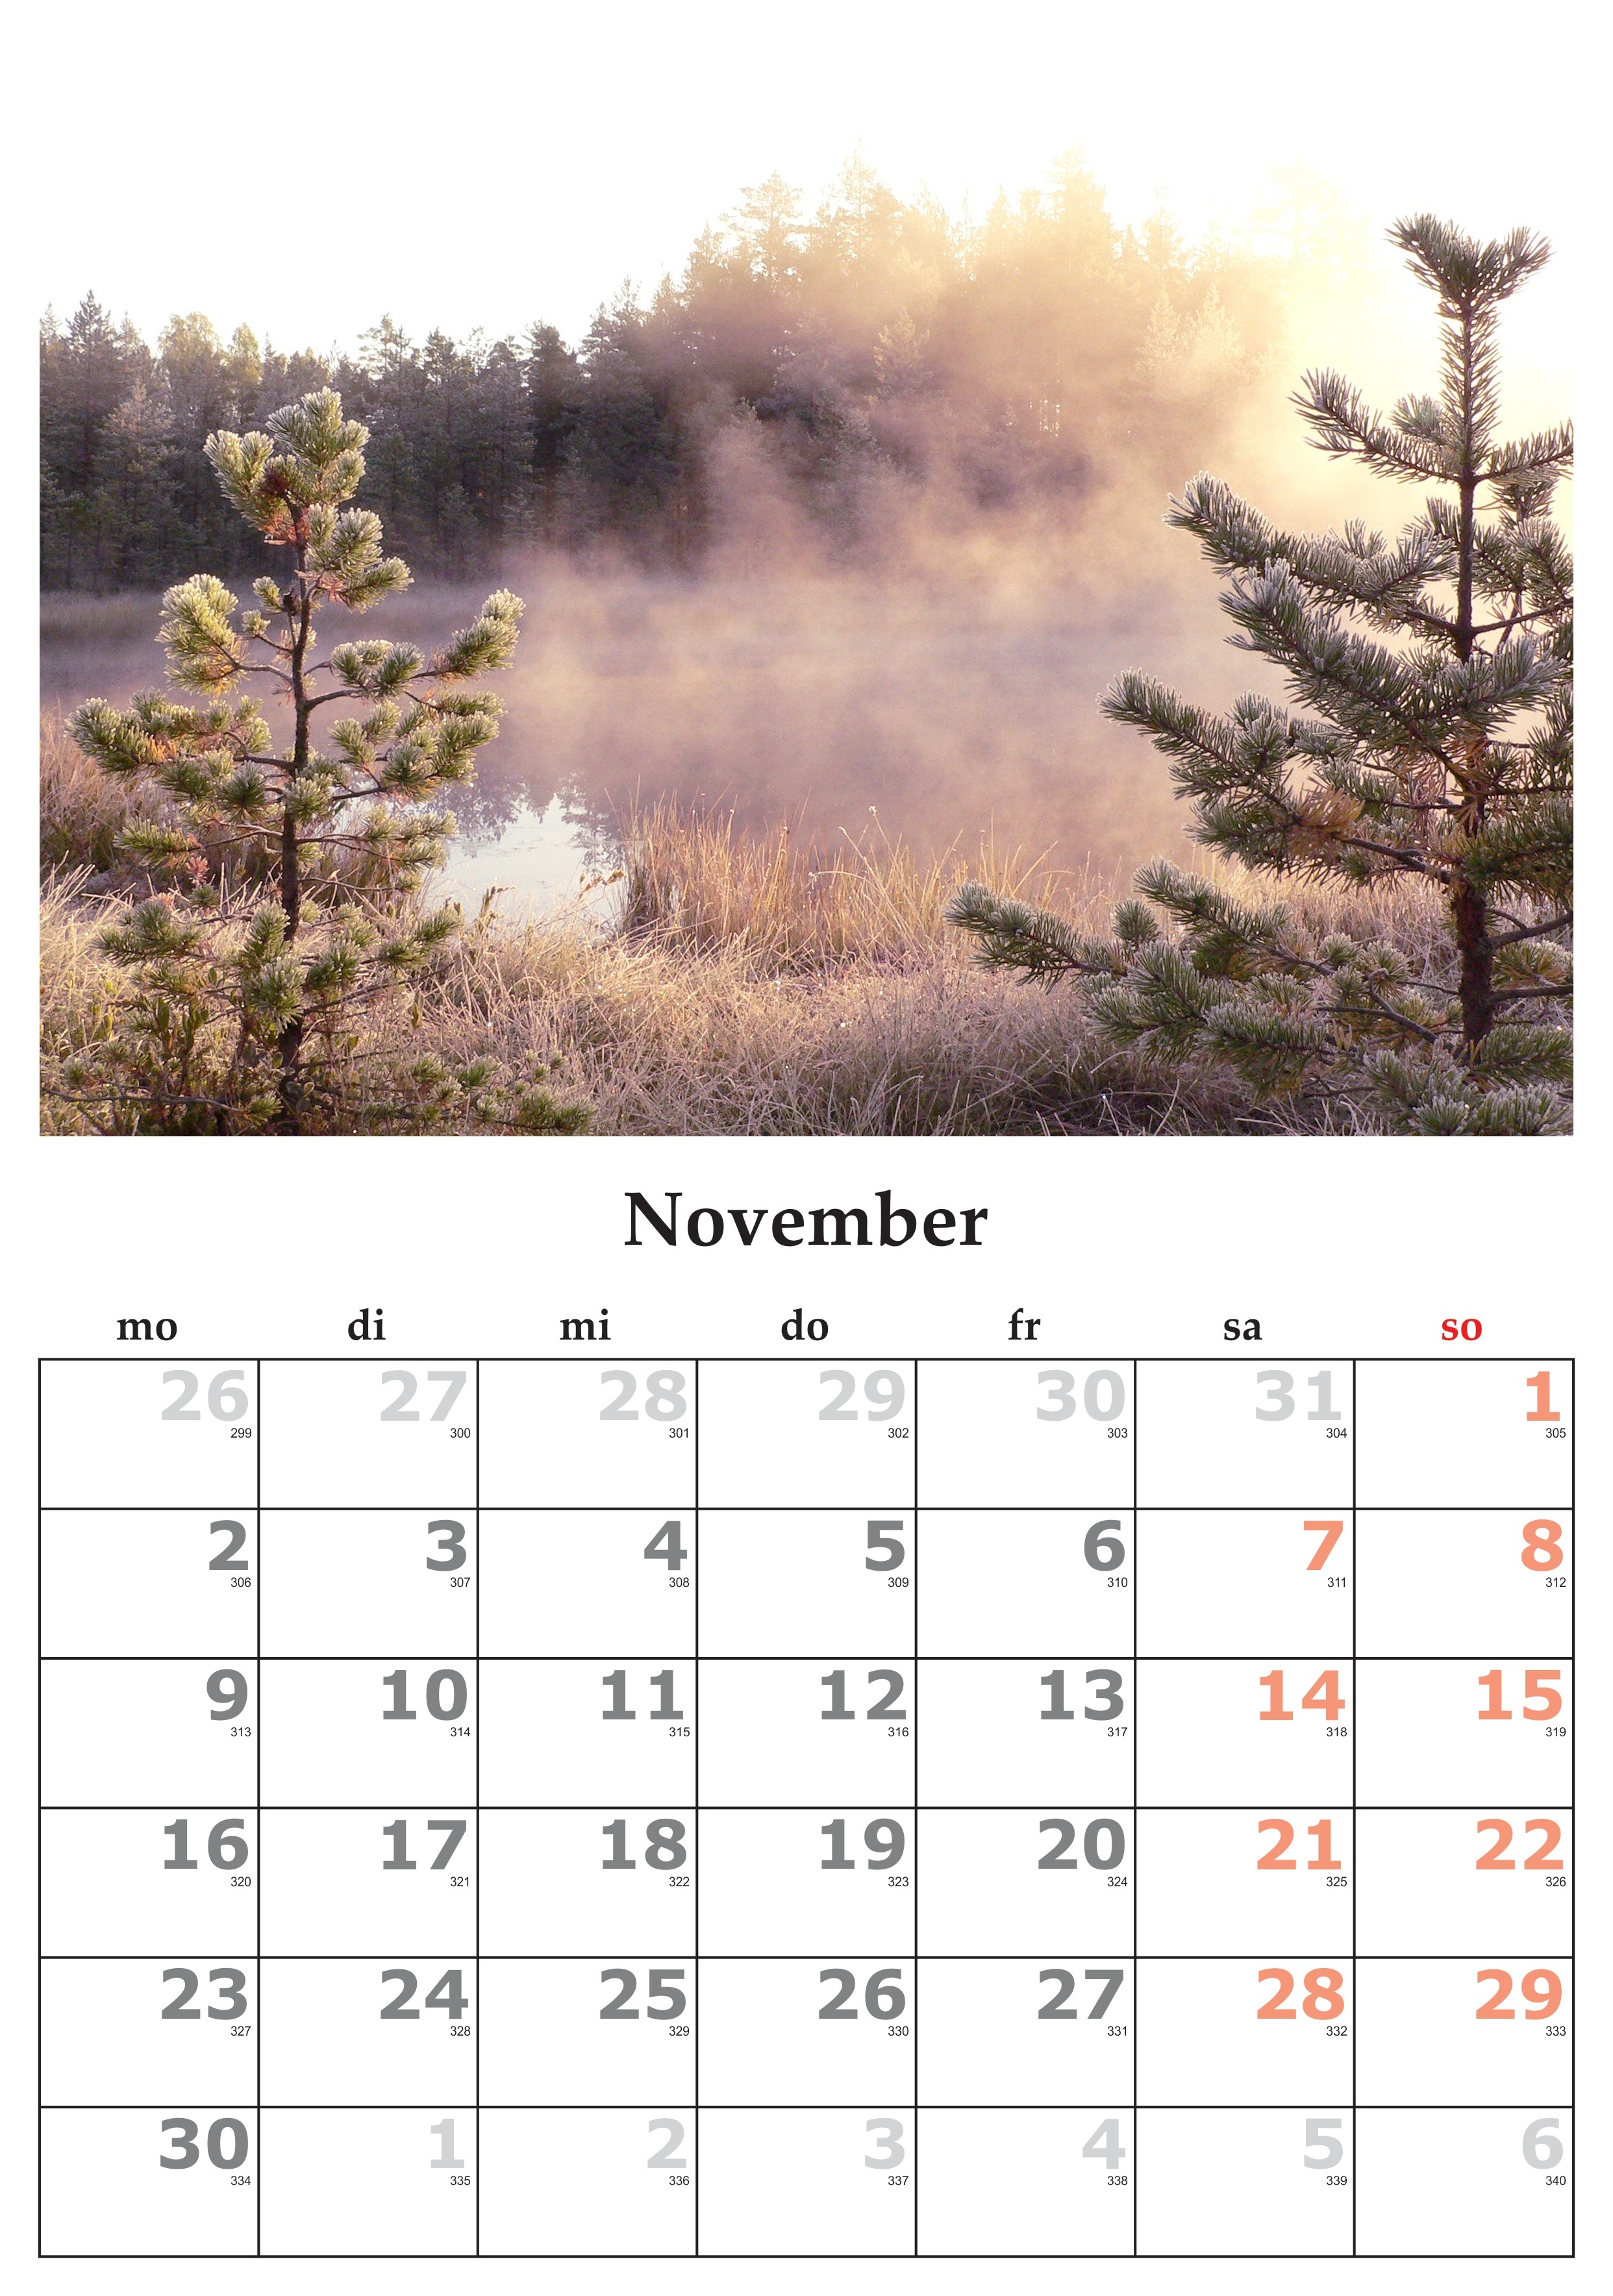
font, text, calendar, november, month, office supplies, november 2015